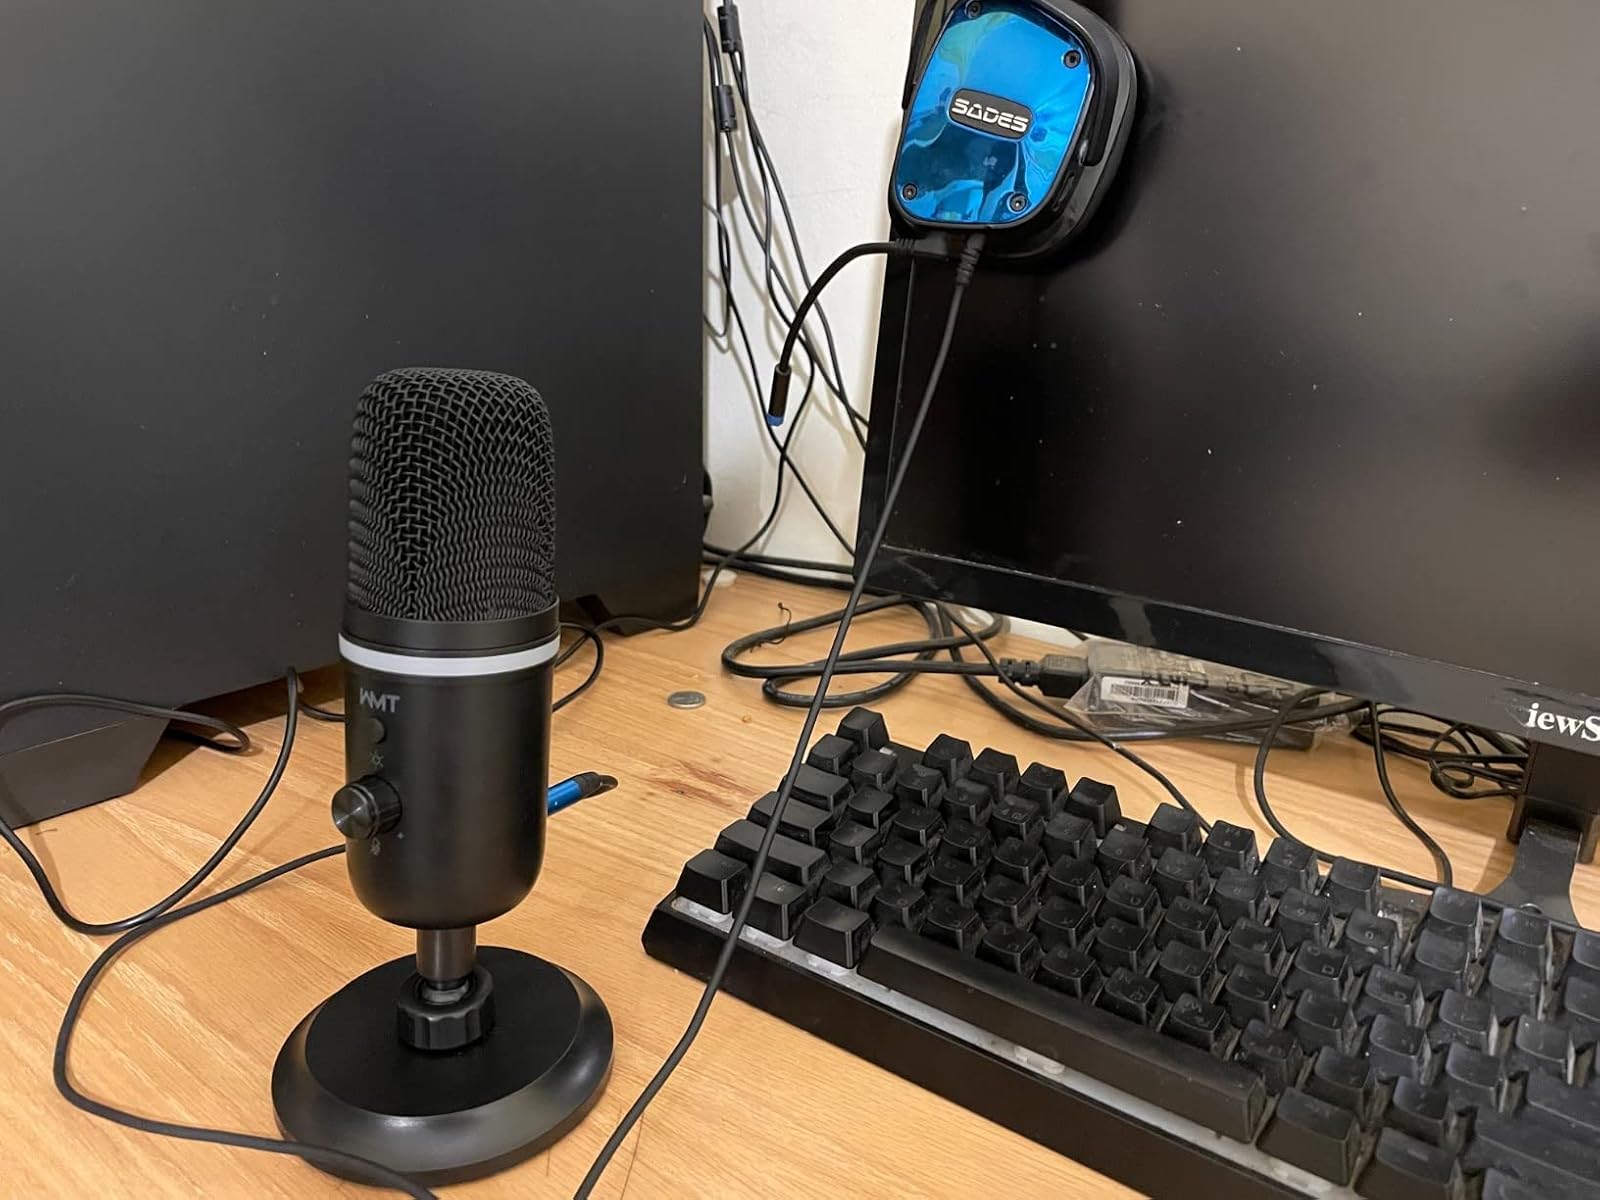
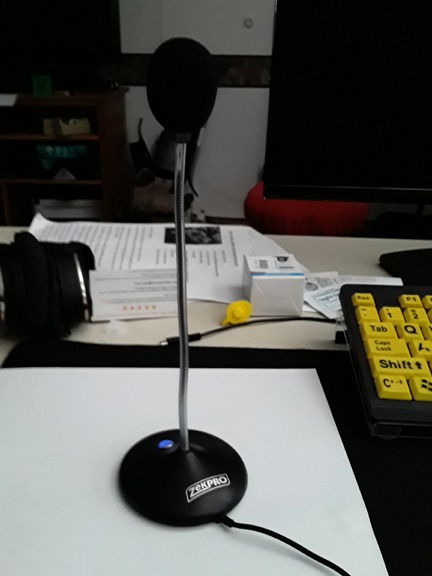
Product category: microphone
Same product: no